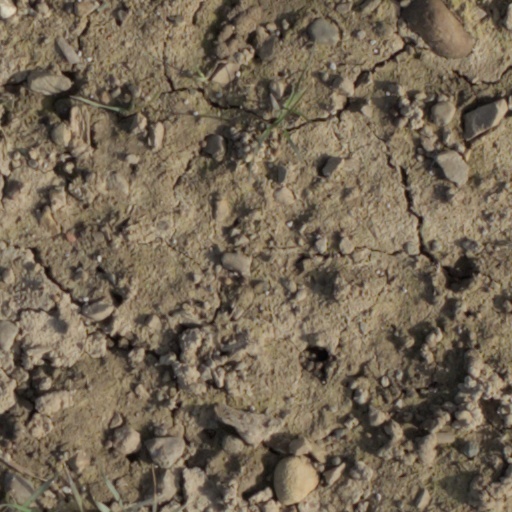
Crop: wheat